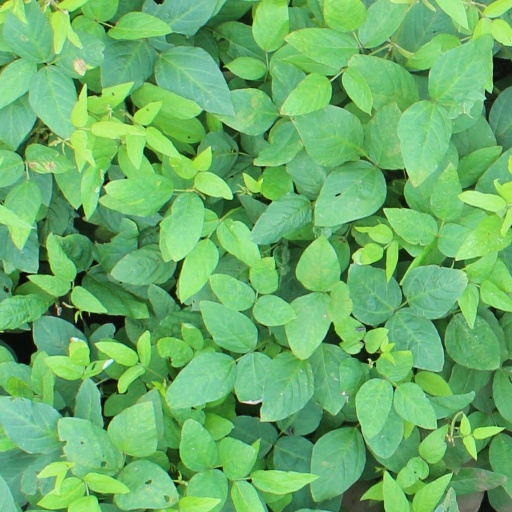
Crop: soybean